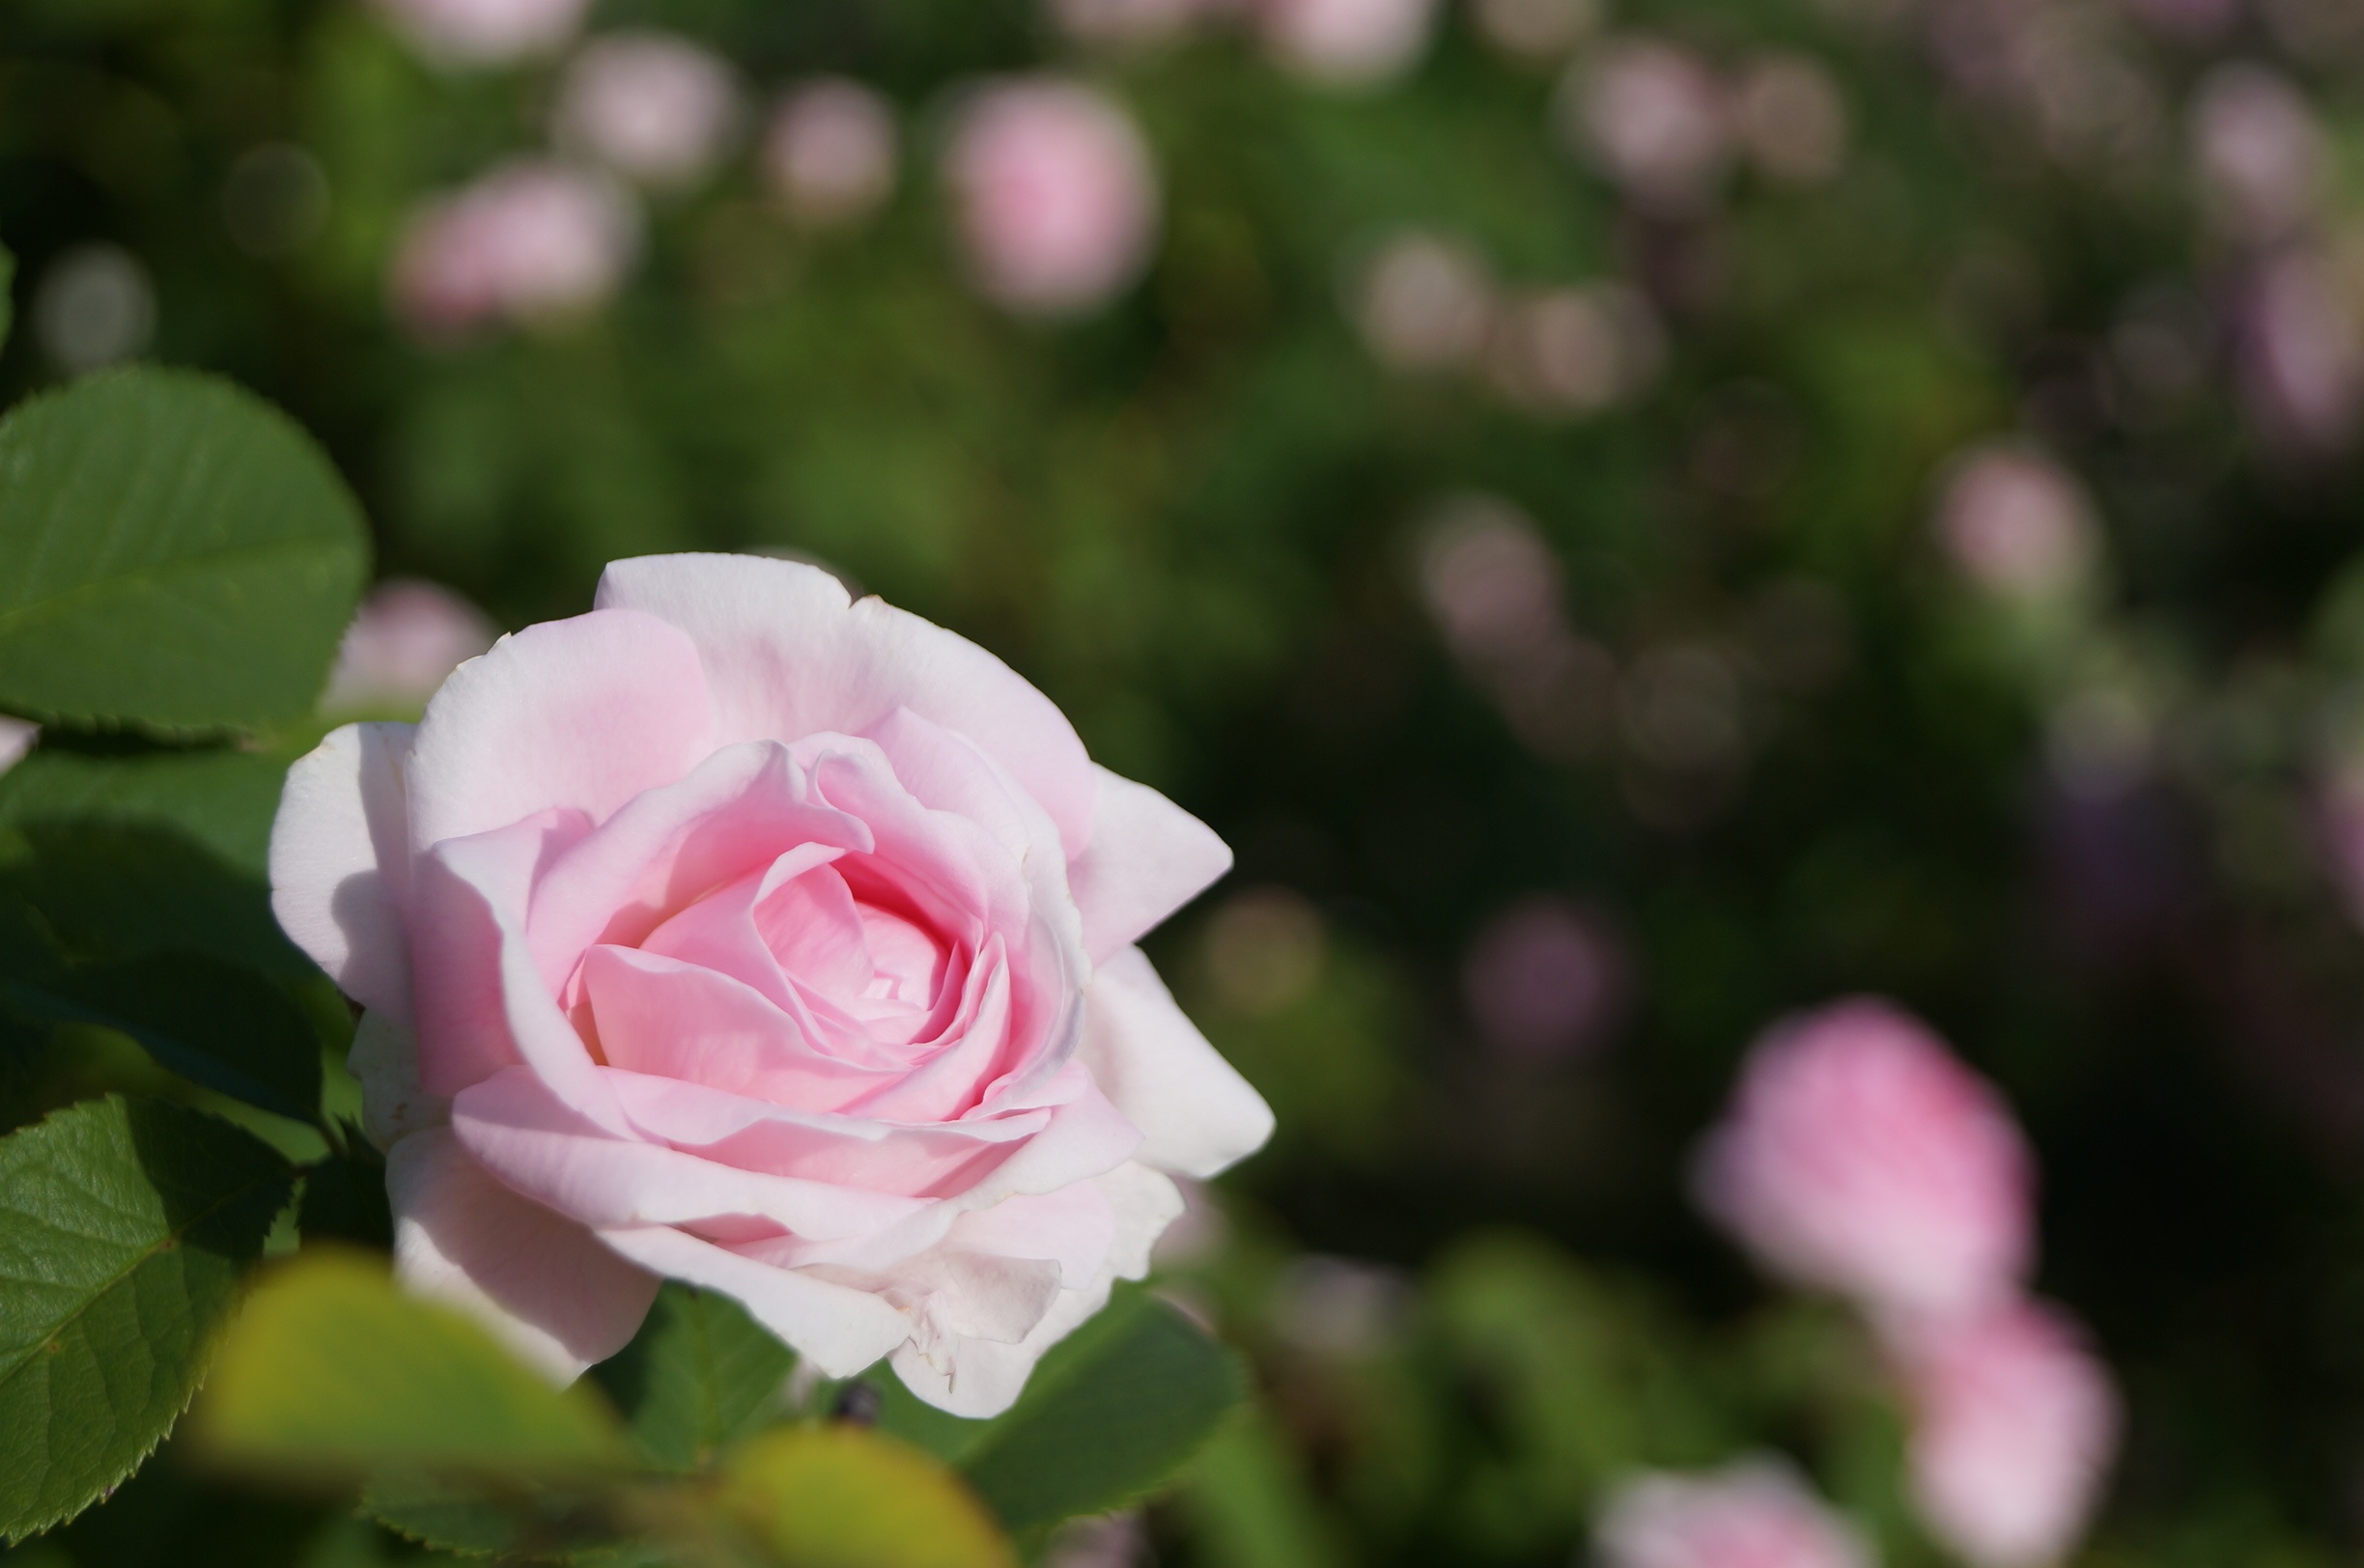
blossom, plant, flower, petal, rose, natural, botany, pink, flora, beauty, botanical garden, macro photography, flowering plant, garden roses, rose family, land plant, rose order